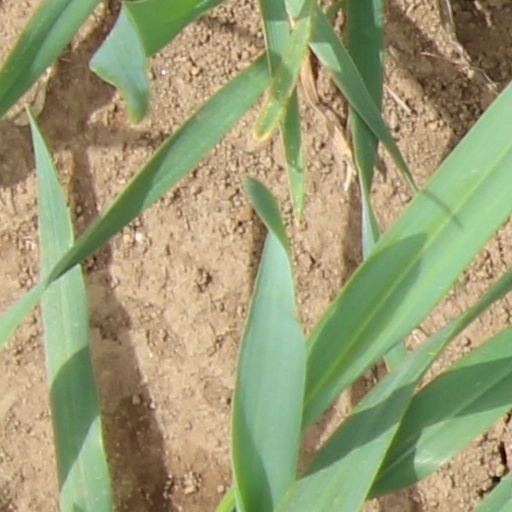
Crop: wheat